Austrian Pilgrim Hospice to the Holy Family

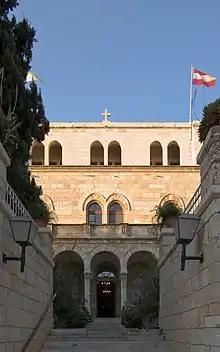
The Austrian Pilgrims Hospice to the Holy Family in Jerusalem

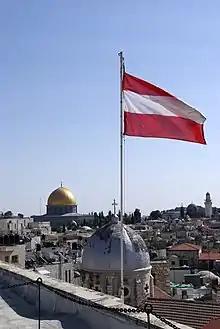
View from the rooftop terrace

The Austrian Pilgrim Hospice to the Holy Family is a pilgrims hostel of the Austrian Catholic Church in the Old City of Jerusalem. It is located at the corner of Via Dolorosa and el-Wad Street in the Muslim Quarter, at the third station of the Way of the Cross. Markus Stefan Bugnyar has been rector of the hospice since 2004. Founded in 1856 and opened on 19 March 1863, the hospice is the oldest national pilgrim house in the Holy Land. The Church of the Holy Family is located inside the main building.